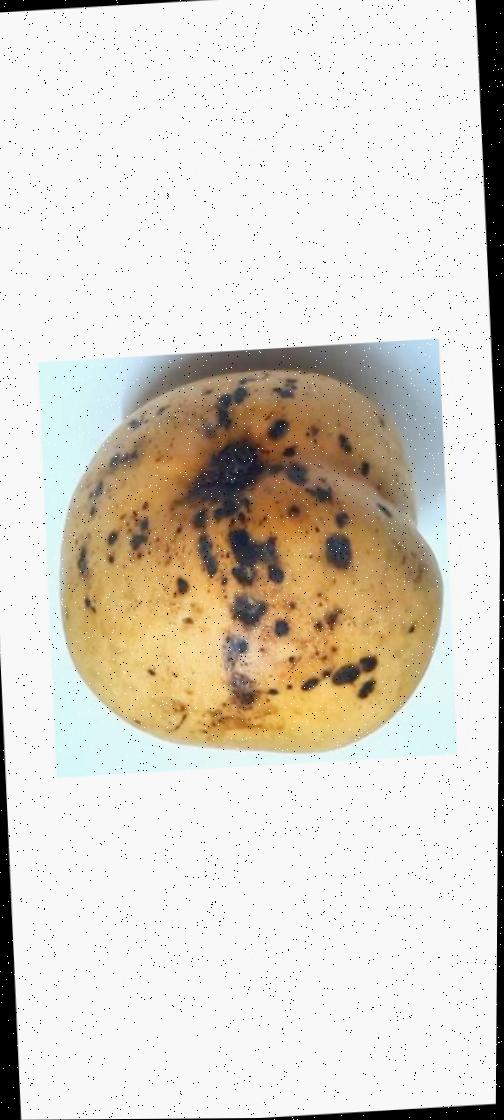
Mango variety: Bari-11